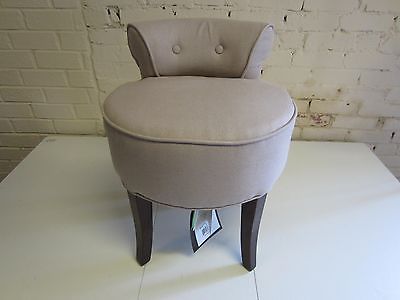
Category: chair